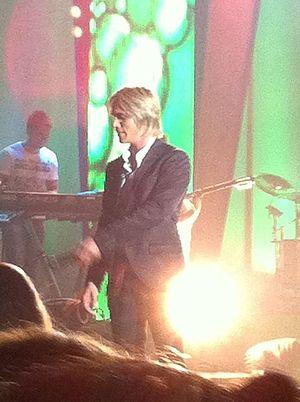
Nikos Oikonomopoulos est un chanteur grec de folk moderne né à Patras le 30 juin 1983. En tant que vainqueur du programme de talents Dream Show- the Music 2, il a contribué avec des artistes tels que Stamatis Gonidis et Nikos Makropoulos, mais surtout avec Anna Vissi à des concerts en Afrique.